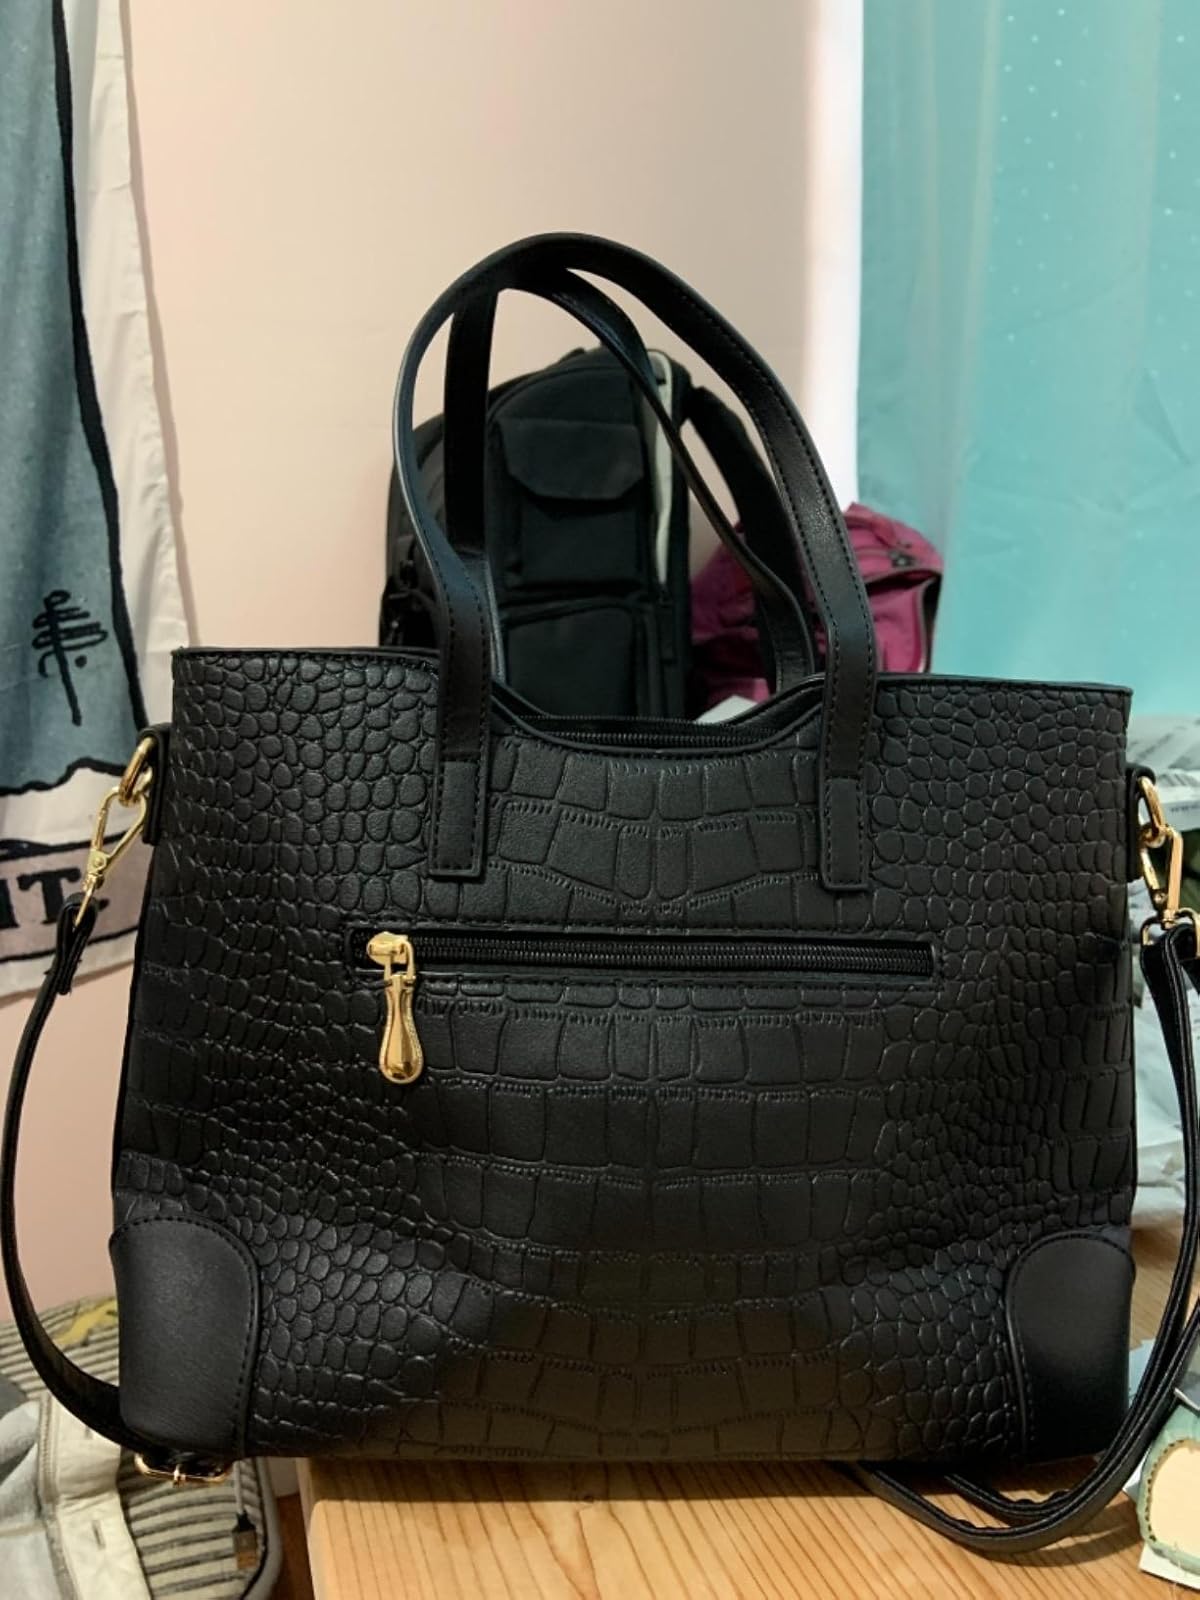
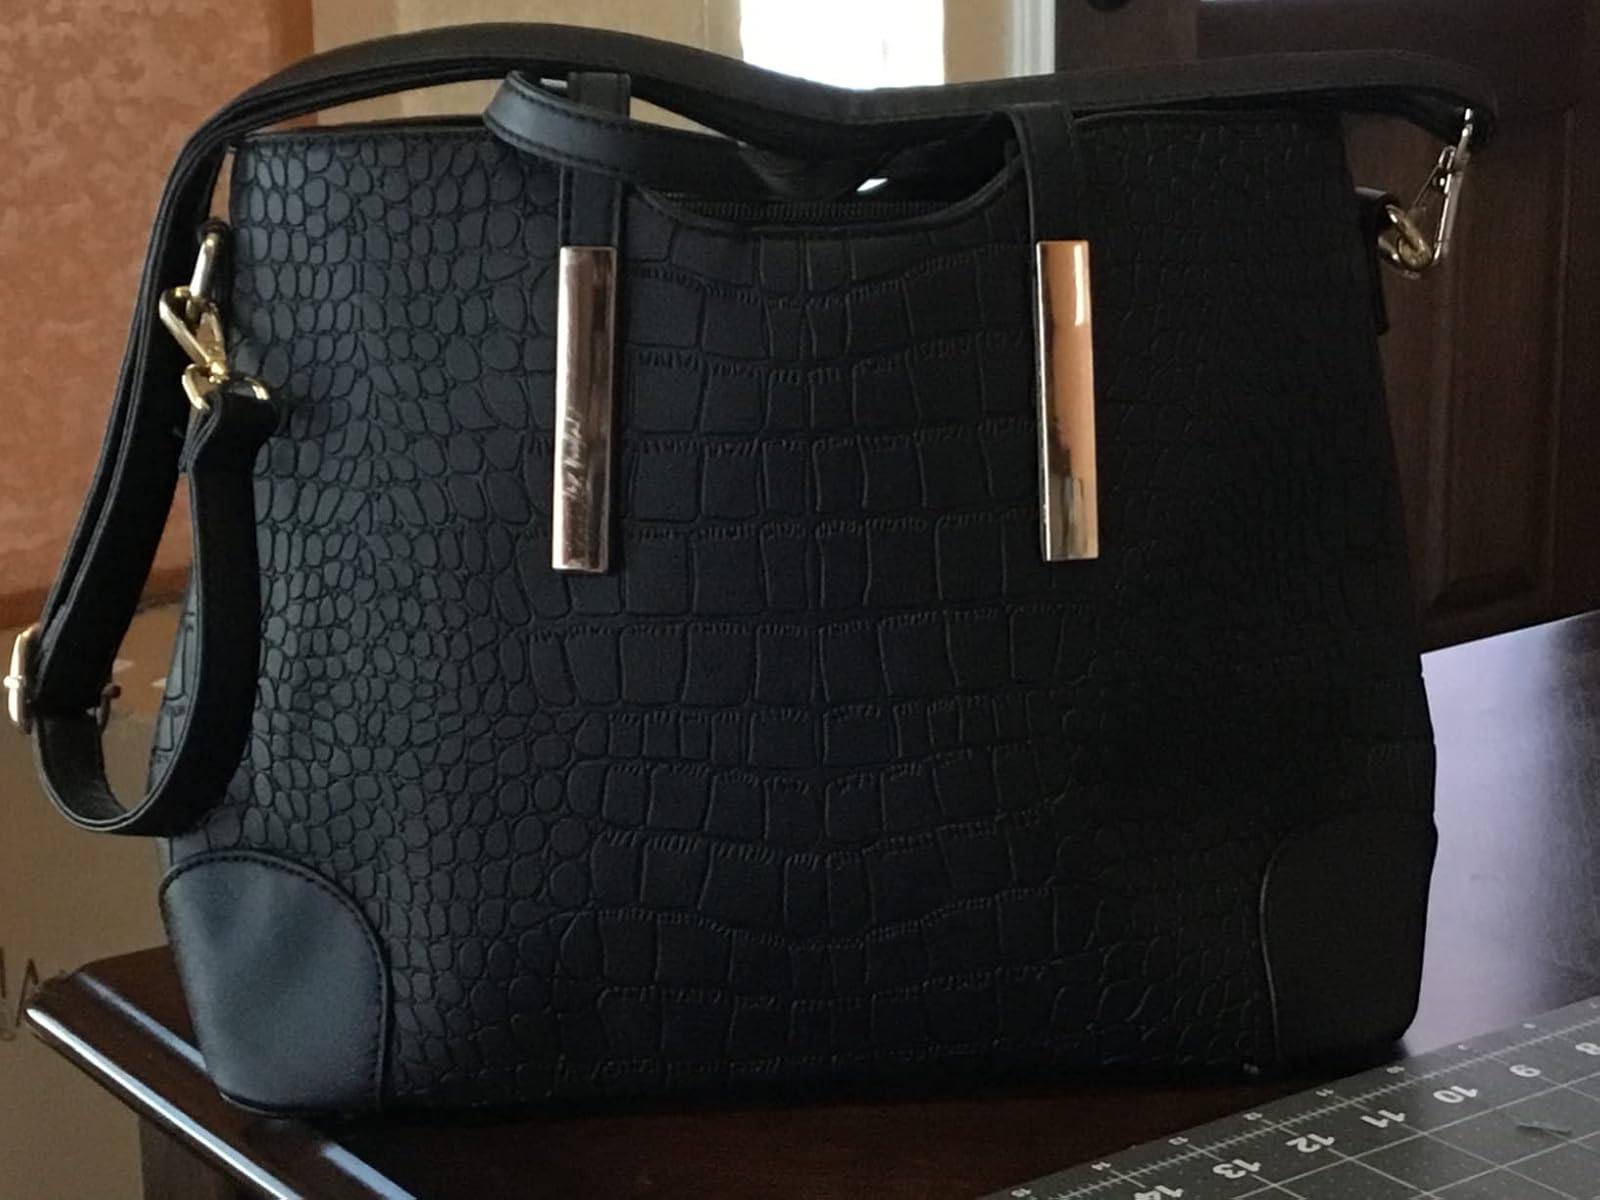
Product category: accessories_handbag
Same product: yes